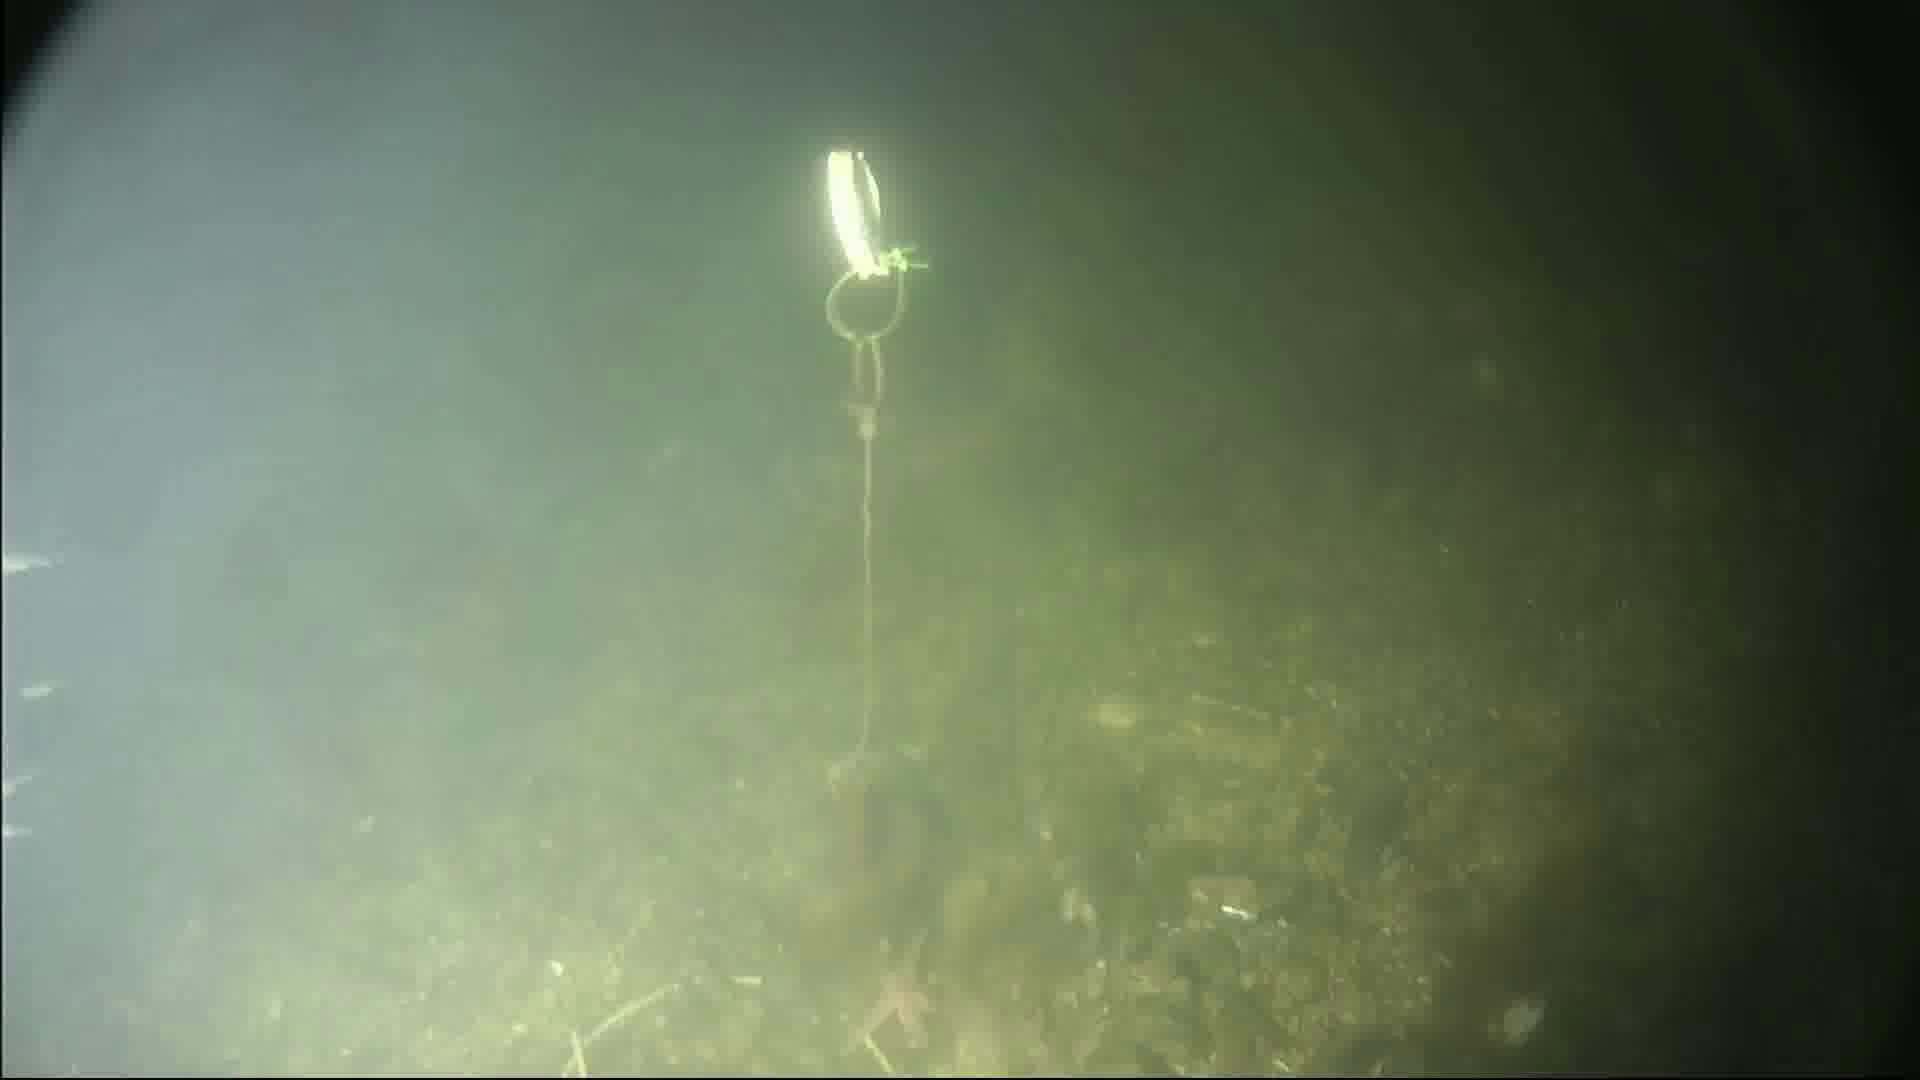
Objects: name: small_fish
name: starfish
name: crab